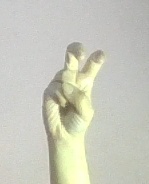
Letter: toot